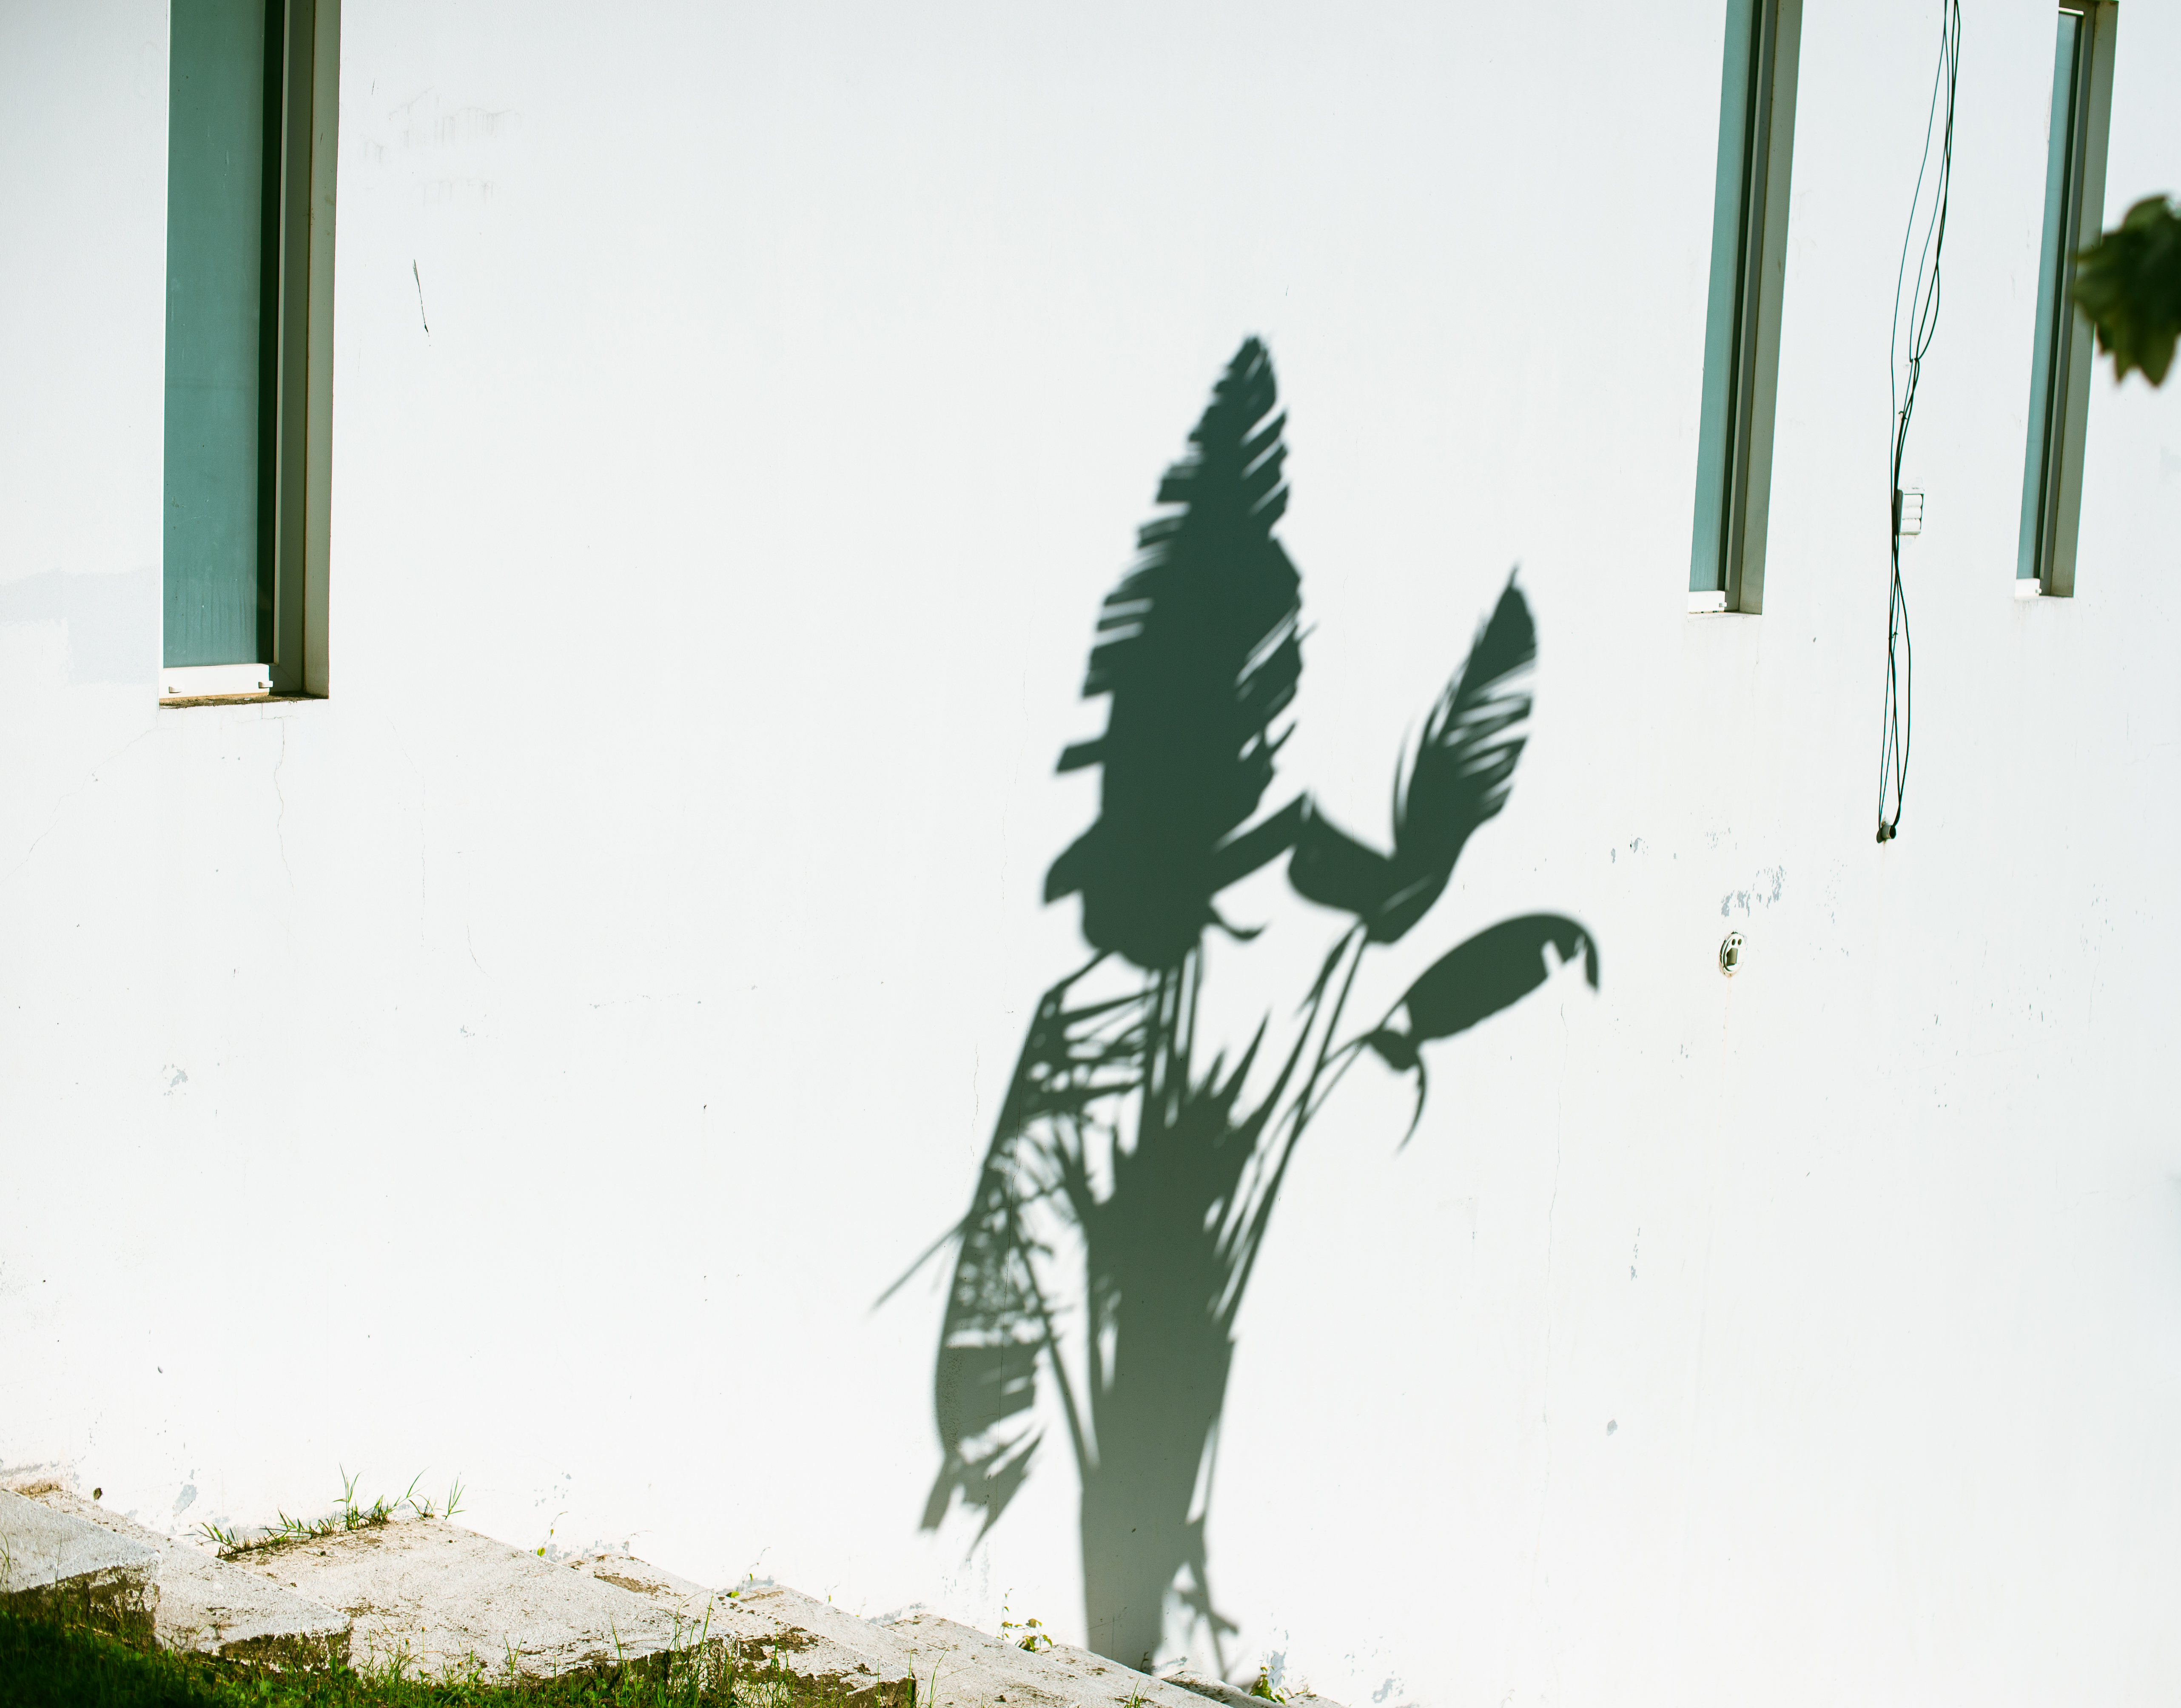
window, terrestrial plant, twig, arecales, grass, wood, Tints and shades, plant, art, flowering plant, shadow, monochrome photography, trunk, landscape, fern, plant stem, monochrome, vascular plant, visual arts, facade, street, tree, ferns and horsetails, sky